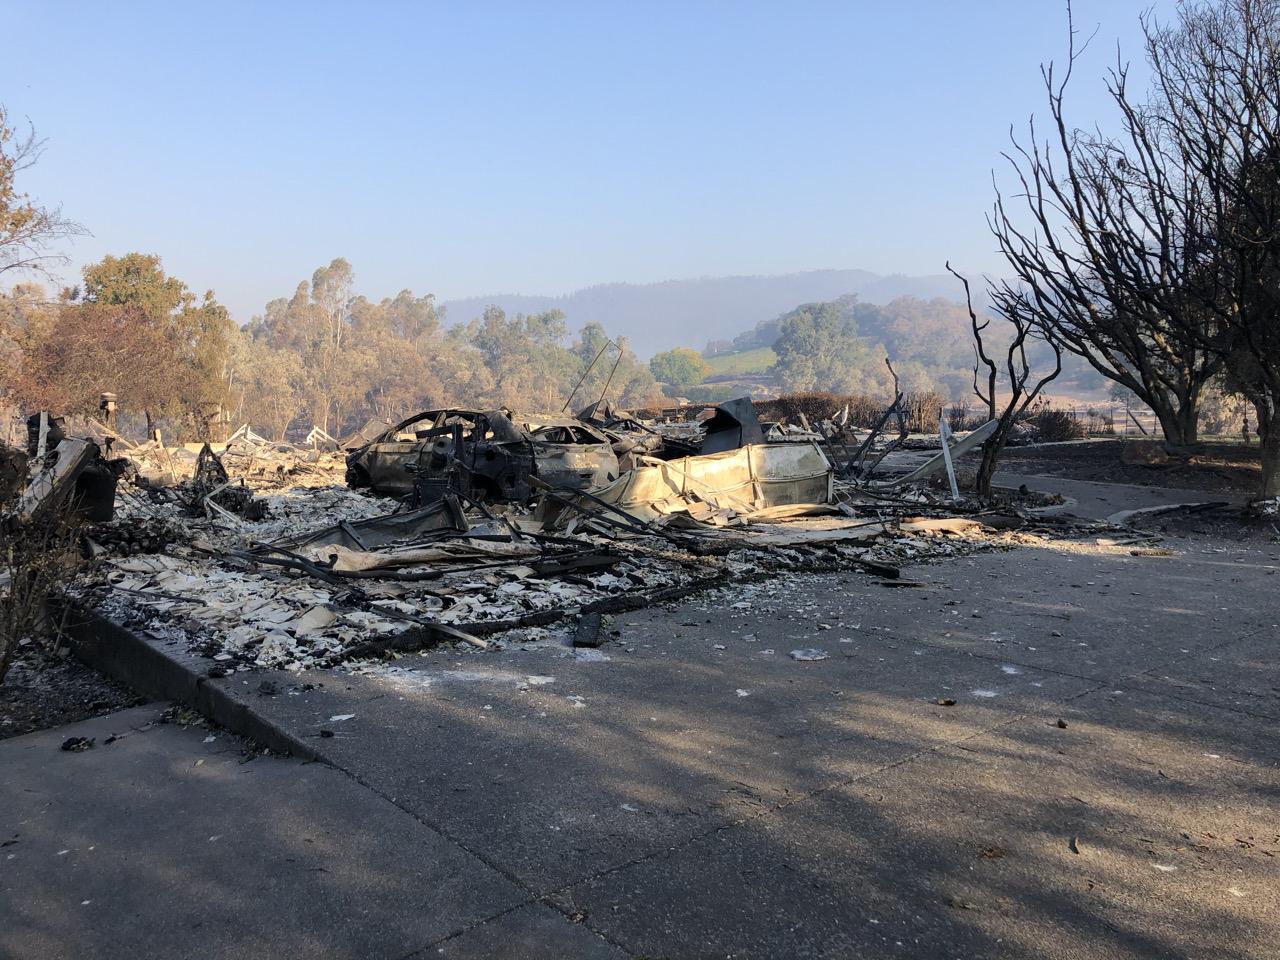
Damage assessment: destroyed